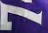
Number: 7